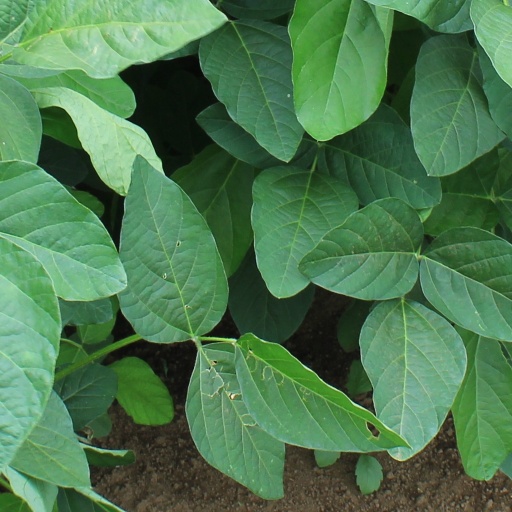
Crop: soybean